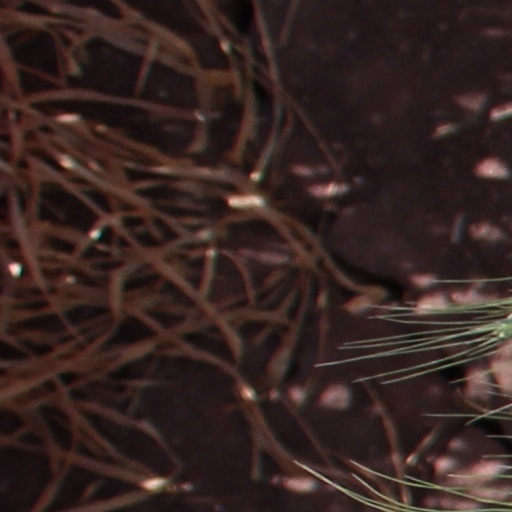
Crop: wheat